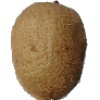
Label: Kiwi 1